Feldkirch, Vorarlberg

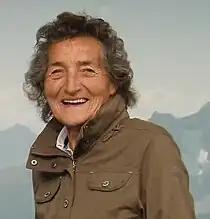
Wiltrud Drexel, 2012

The Montforter Zwischentöne is an interdisciplinary festival that takes place three times a year. Each series is based on a specific topic which is artistically and dramaturgically interpreted without genre-orientated boundaries. There are contributions from the fields of music, poetry, architecture, science, dance etc. The festival addresses issues of social and personal development on site and provides impetus for urban and regional development.